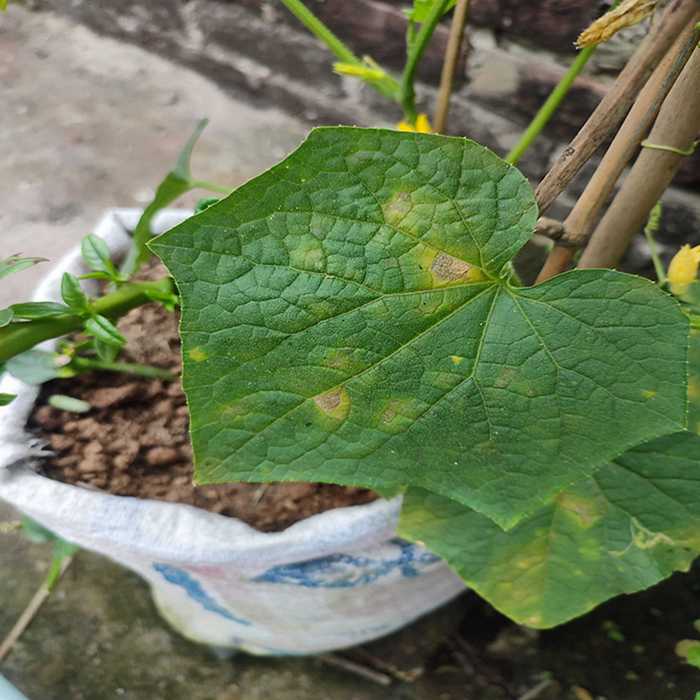
Plant: Cucumber
Label: Downy mildew